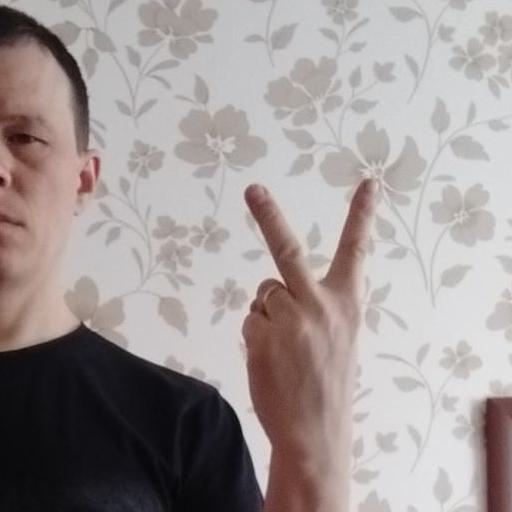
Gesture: peace_inverted